43rd Airlift Wing

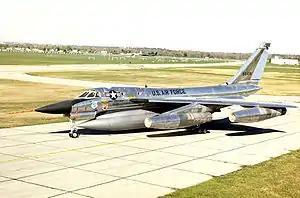
Convair B-58A Hustler ("59-2458"), formerly of the 43rd Bombardment Wing

The 43rd Bombardment Wing moved to Carswell Air Force Base without personnel or equipment on 15 April 1960. At Carswell, it was manned and equipped from the 3958th Operational Test and Evaluation Group and the 6592nd Test Squadron of Air Research and Development Command, which were discontinued.